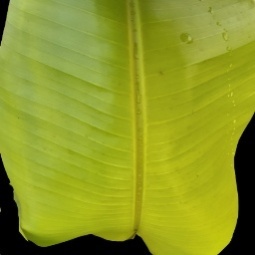
Label: Sulphur